The Originals season 2

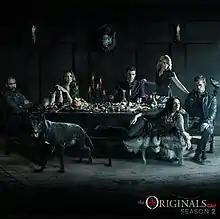
Promotional poster

"The Originals", an American supernatural drama, was renewed for a second season by The CW on February 13, 2014 and it premiered on October 6, 2014.